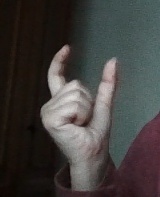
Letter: nun